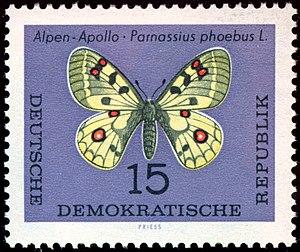
Le Petit Apollon ou Phoebus est une espèce d'insectes lépidoptères de la famille des Papilionidae, de la sous-famille des Parnassiinae et du genre Parnassius.